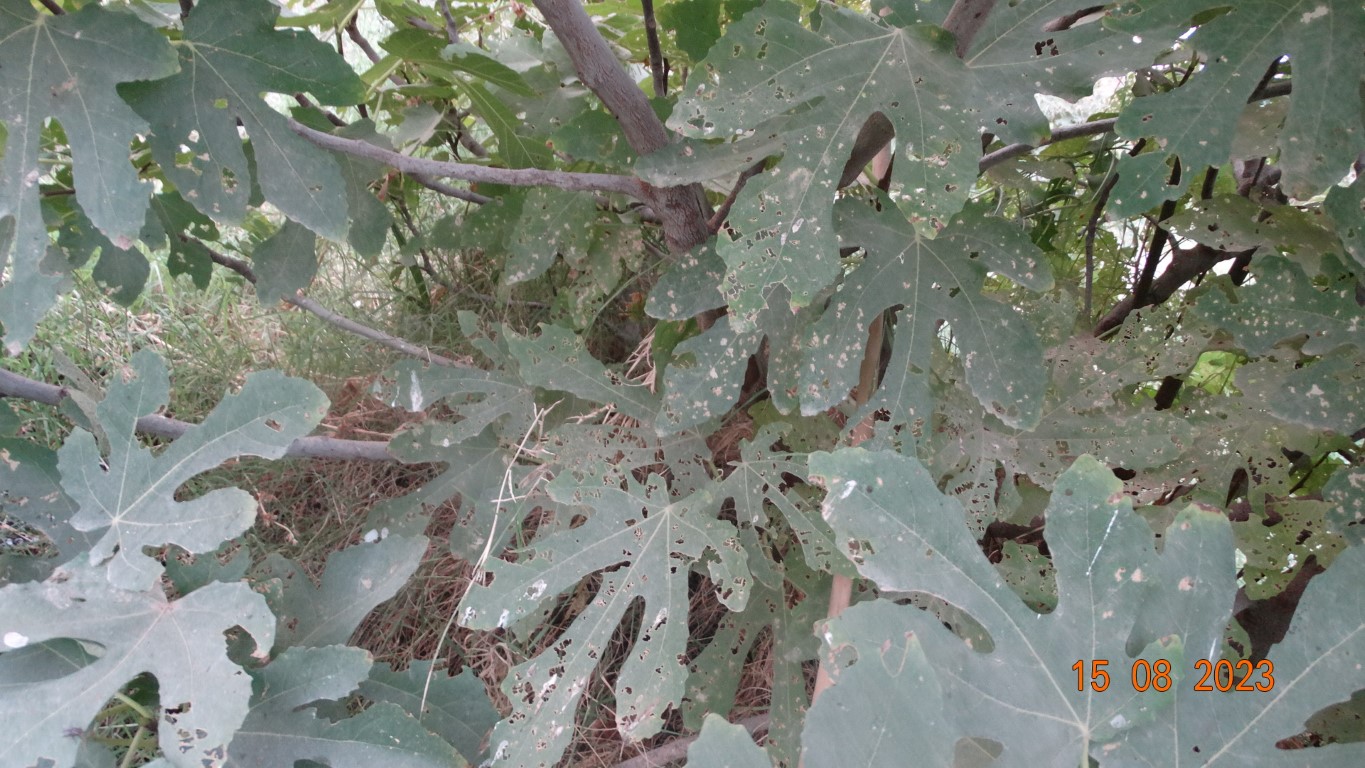
Label: infected